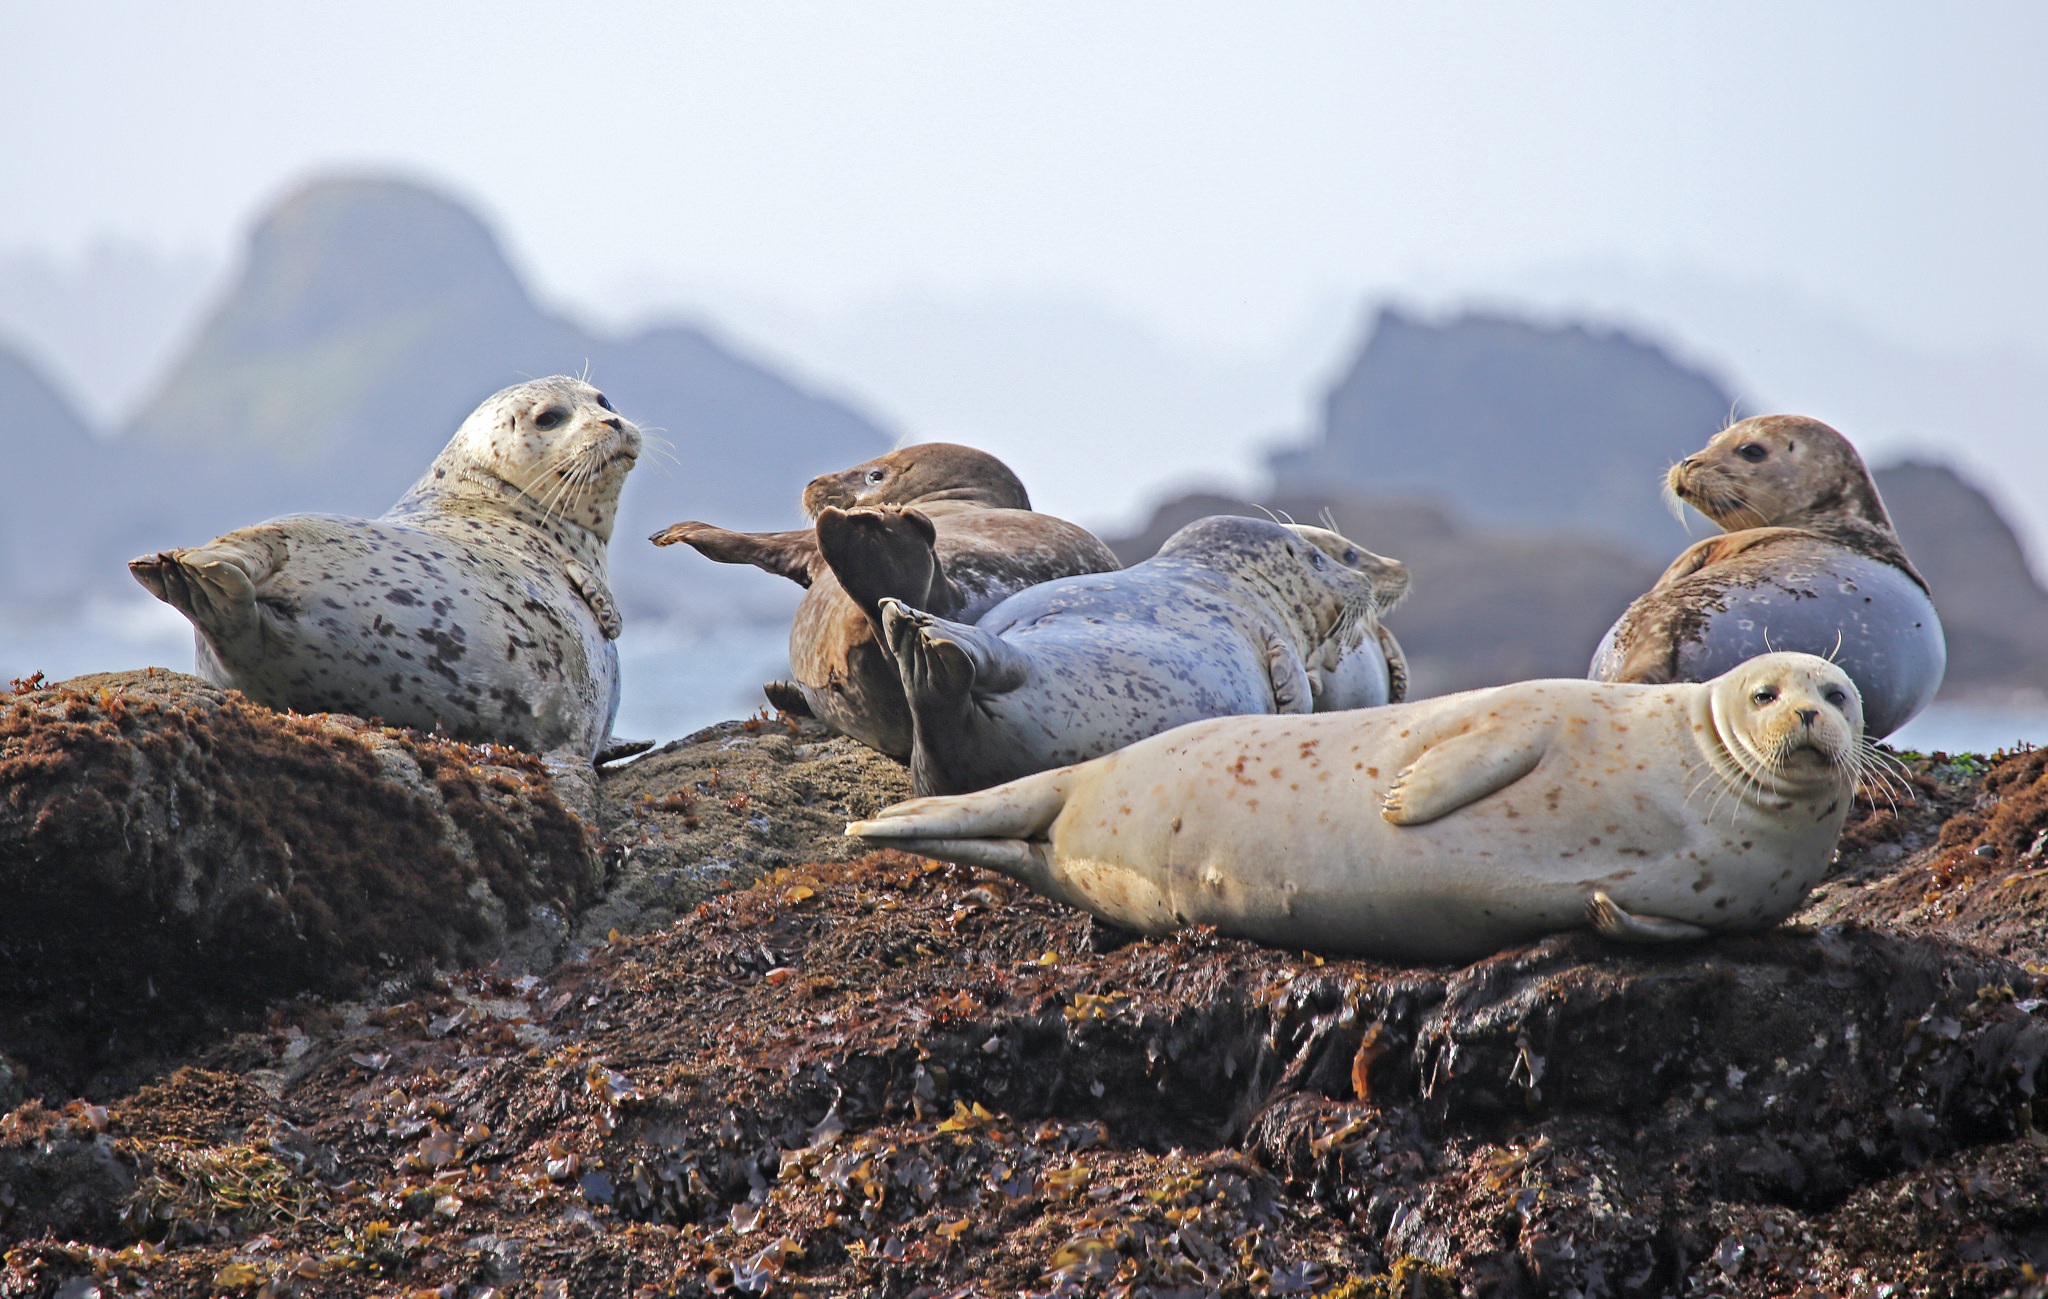
water, nature, rock, ocean, bird, animal, cute, wildlife, mammal, aquatic, fauna, marine, seals, vertebrate, resting, falcon, harbor seal